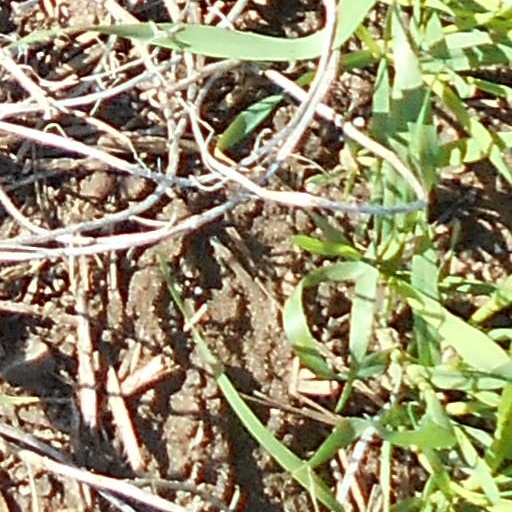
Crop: wheat